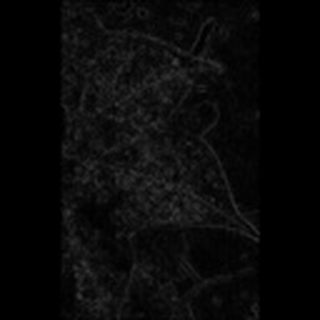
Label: cotton_aphids